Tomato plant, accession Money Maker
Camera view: tilt-top (135 deg); turntable rotation: 60 degrees
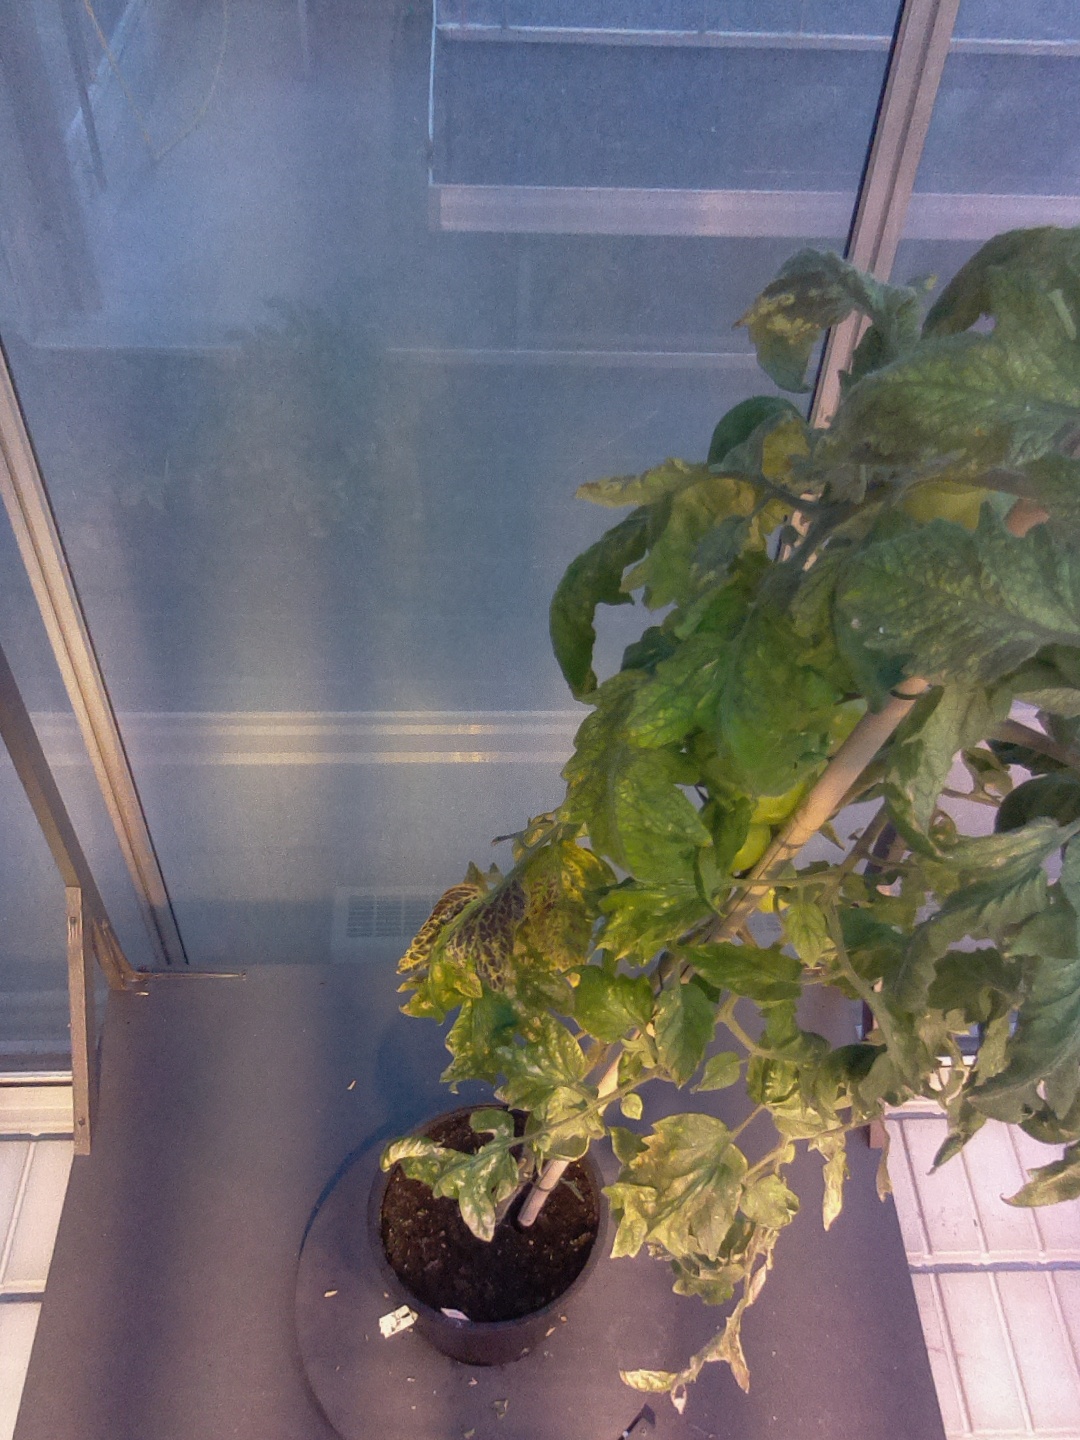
BBCH growth stage 79: 90% -100% of final fruit size